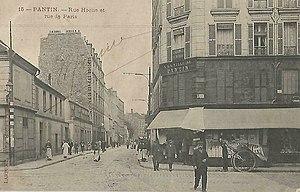
Pantin.Rue Hoche.Rue de Paris
La rue Hoche, est l'une des artères principales de Pantin.